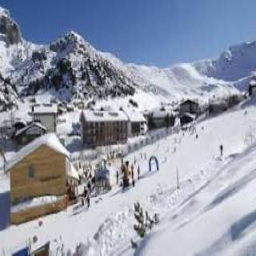
malbun ski resort lichtenstein